Society of California Pioneers

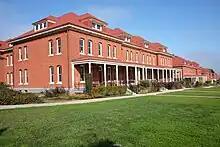
Main Post of the Presidio of San Francisco, as seen in 2018

According to its constitution, the Society's mission is "to collect and preserve information connected with the early settlement and formation of" the state of California. The Society's service to the community is designed to support scholarship and encourage new interpretations that illuminate and honor the diverse experiences of California's past.